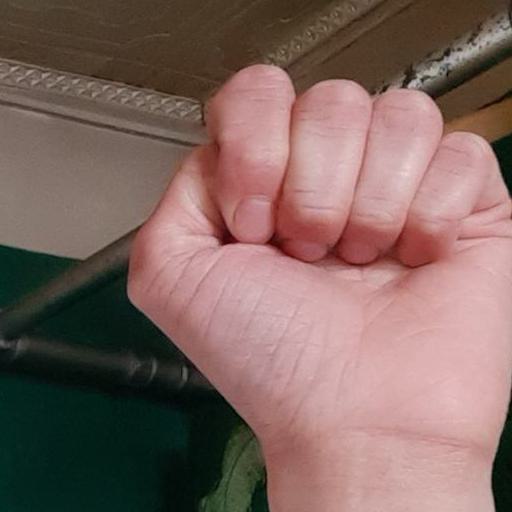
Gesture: fist